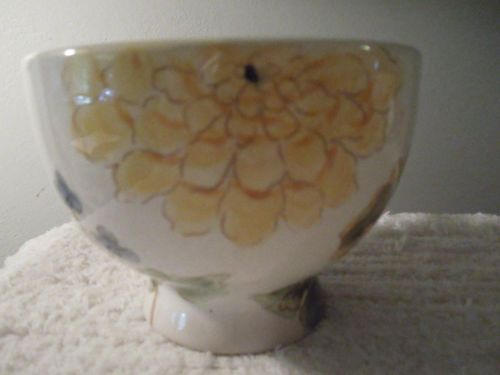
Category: mug